Degrassi Junior High

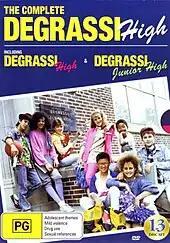
Cover of Region 4 release of "Degrassi Junior High" and "Degrassi High"

Filming for the show began on 8 July 1986 in Etobicoke, Ontario. and finished in December 1988. The actors would routinely gather at the Playing With Time production office and be taken via a minivan to the set, where shooting would take place from 9:00a.m to 6:30p.m. The school used for the show was the Vincent Massey Public School (then known as Daisy Avenue Public School) in Etobicoke, Ontario. At the time, the ground floor was being used as a Seventh-day Adventist school. As a result, the majority of the series was shot on the second floor, with the ground floor only used occasionally. One of the rooms, which was used as a library, served as a green room. The principal's office, in which kids are seen entering and leaving, was actually a door that opened to a blank wall. The lockers in the school were arranged to create an "illusion" of corridors. Principal photography of the series usually took place from April to December.